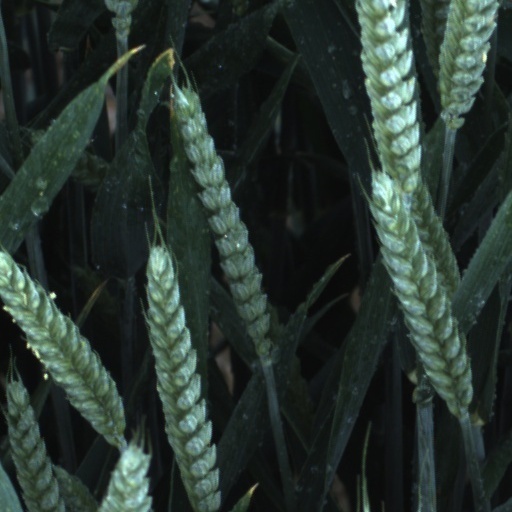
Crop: wheat